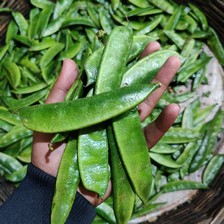
Label: others